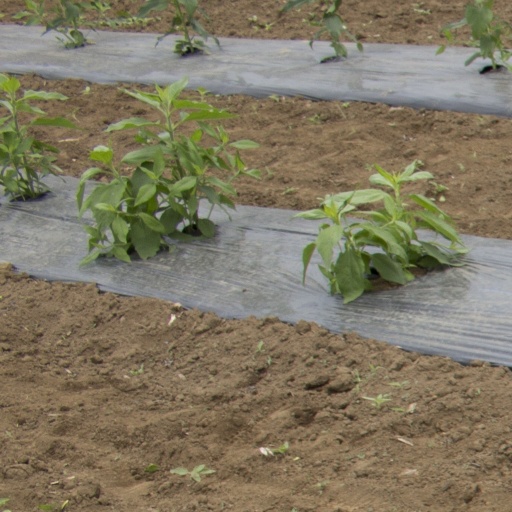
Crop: Jerusalem artichoke